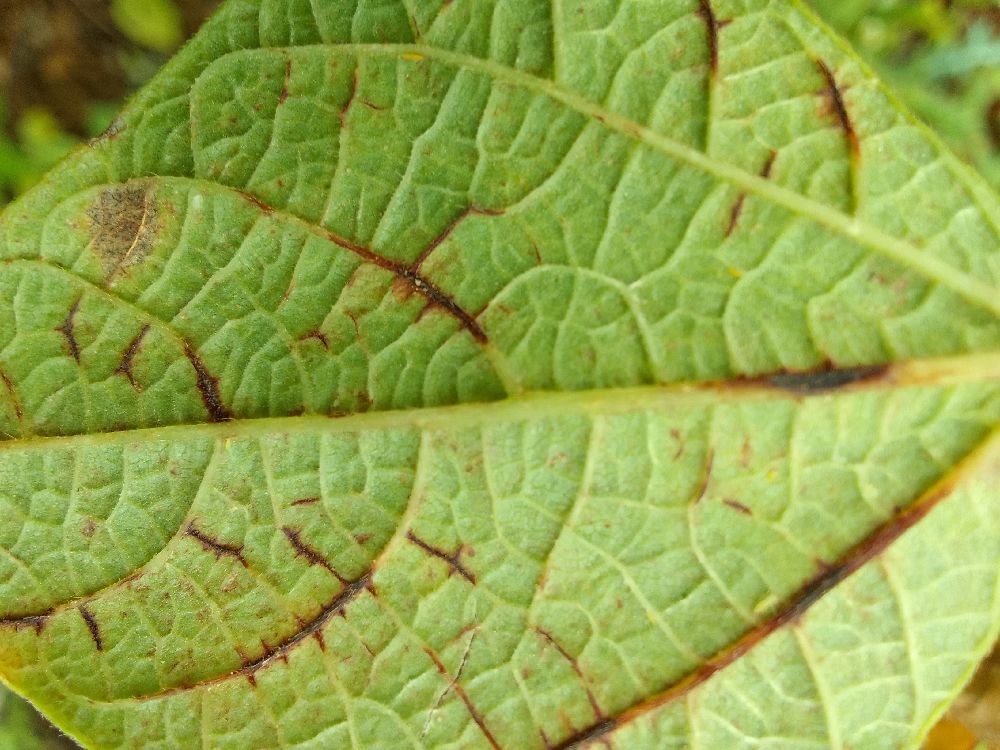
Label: anthracnose